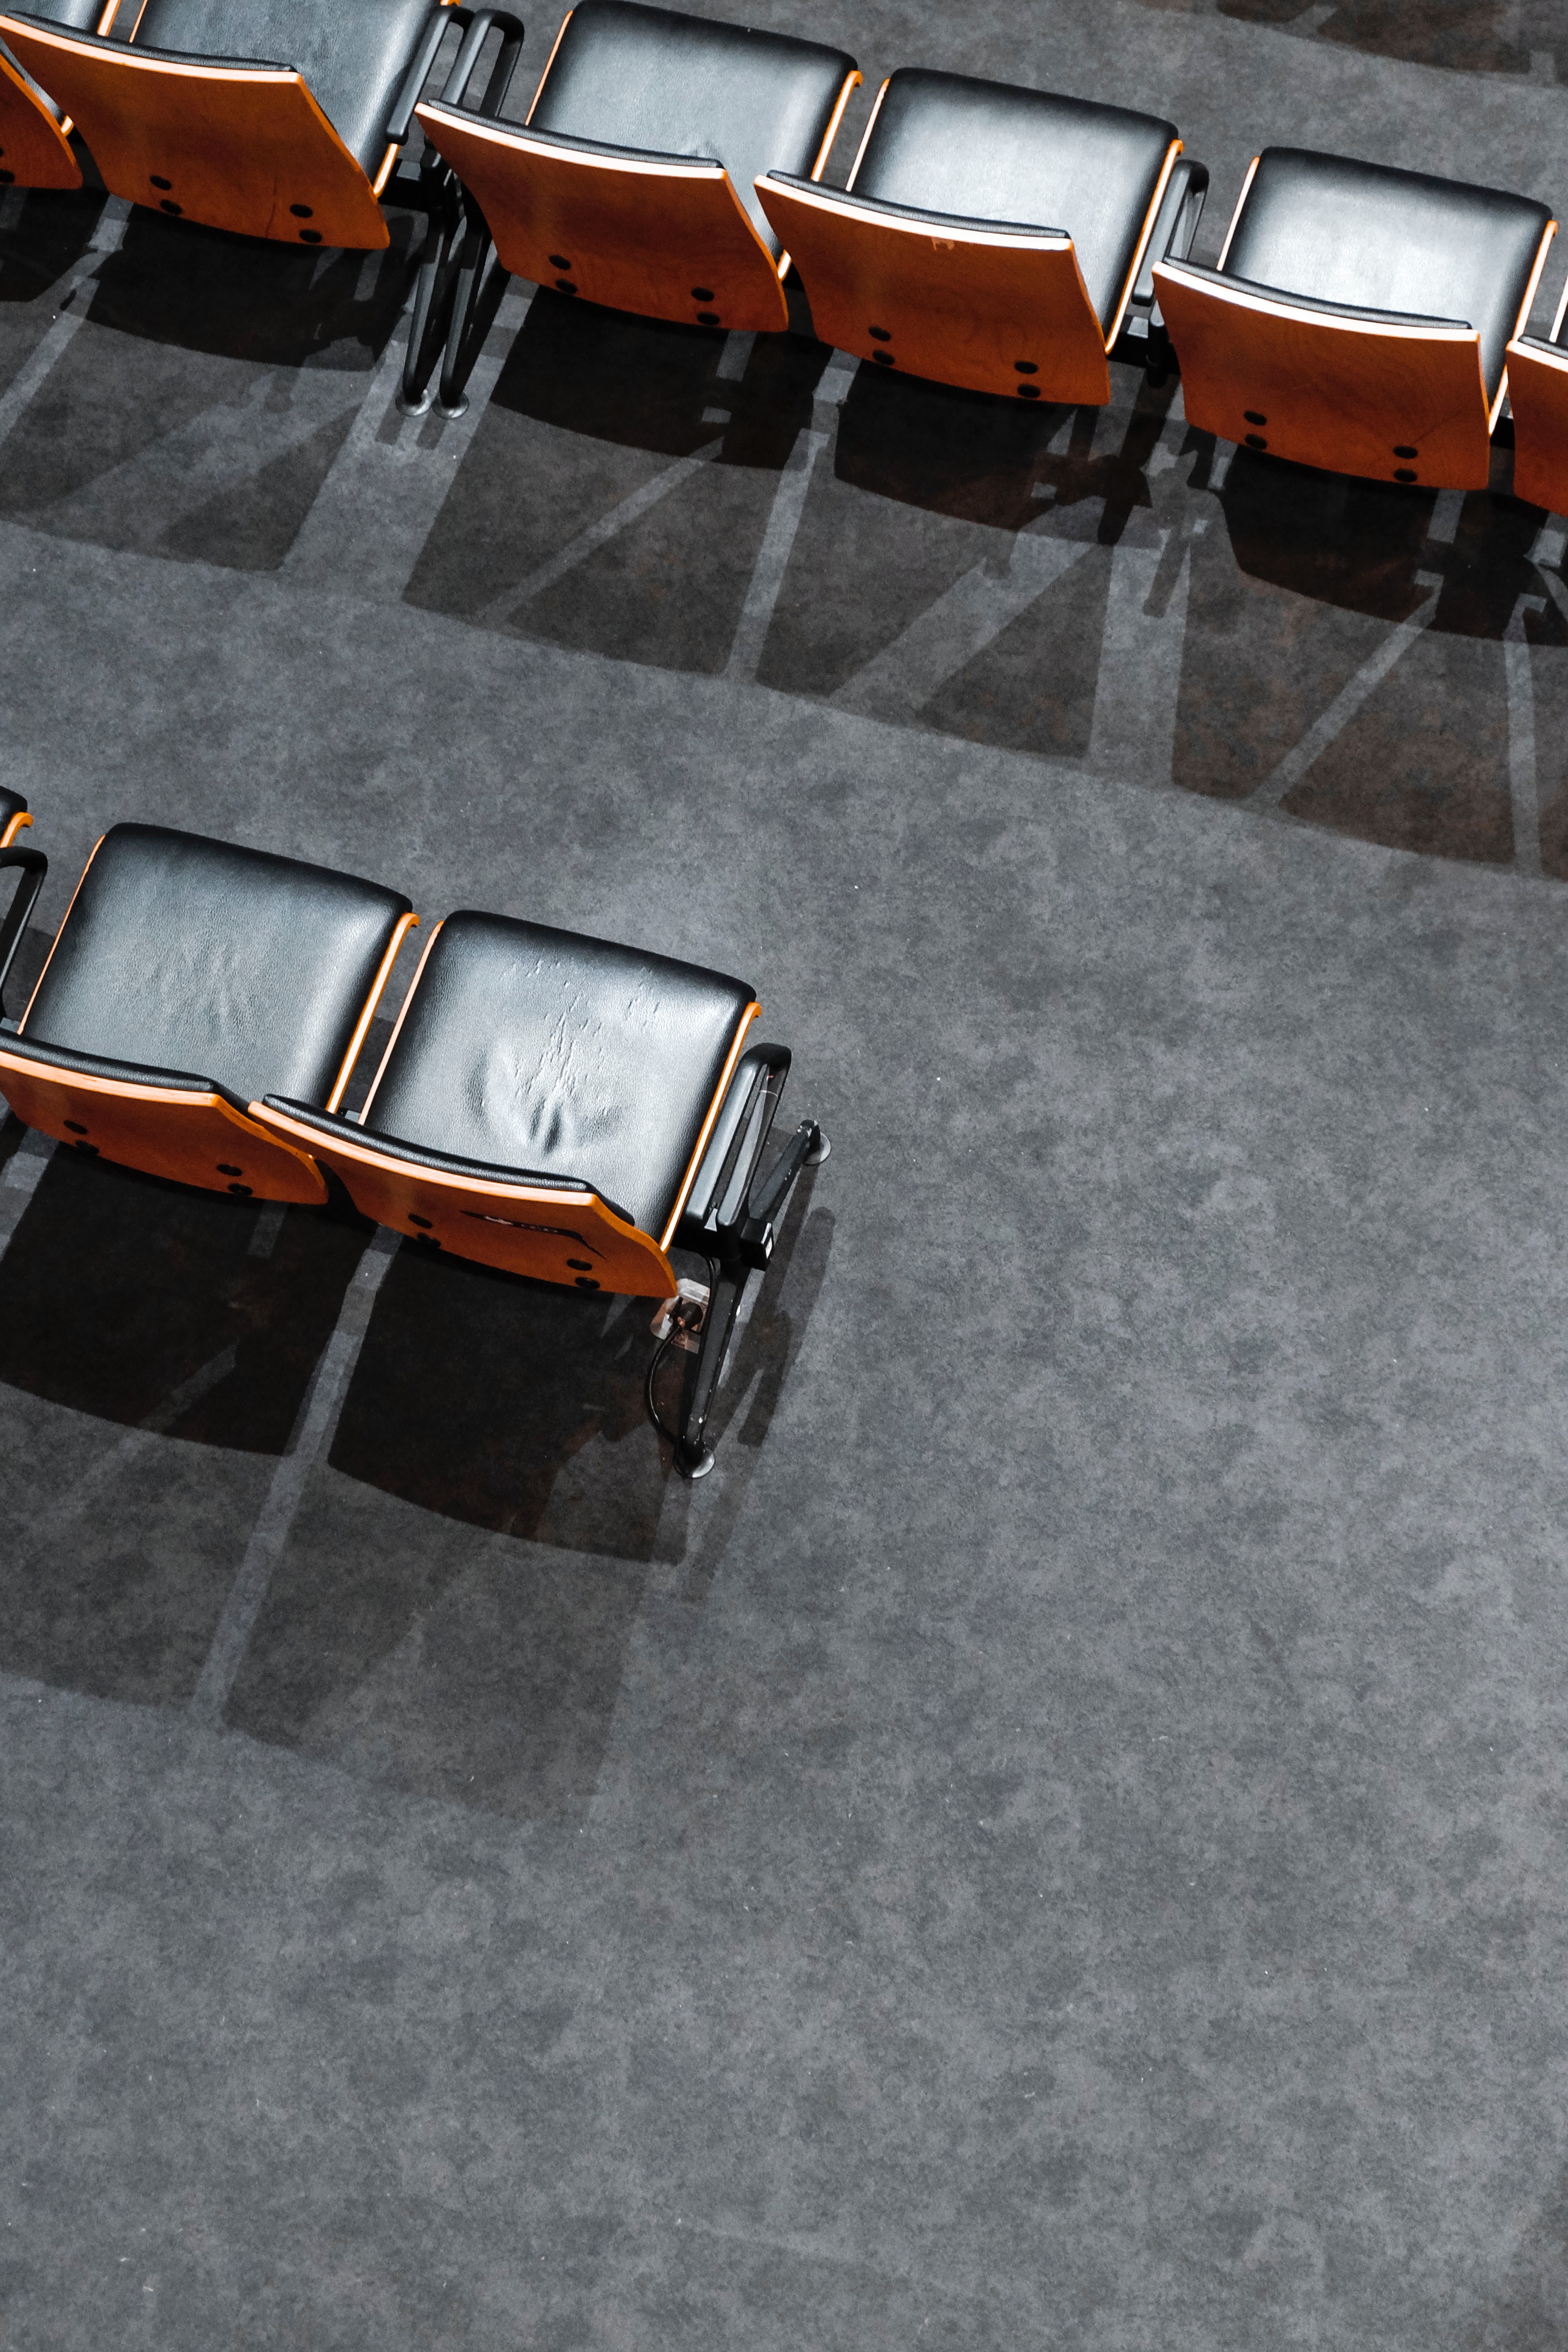
floor, flooring, tile, table, furniture, architecture, orange, chair, design, room, wood, road surface, folding chair, bench, concrete